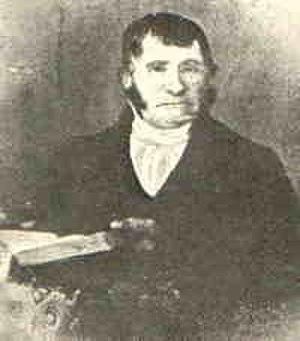
Sarel Arnoldus Cilliers était un boer, membre éminent de l'église réformée hollandaise et un chef Voortrekker durant le Grand Trek en Afrique du Sud.